Sanyo

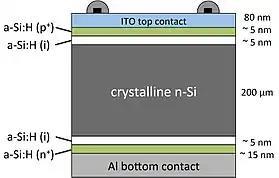
Schematics of a HIT-cell

Plans to expand production were based on rising demands for Sanyo Hungary products, whose leading markets are Germany, Italy, Spain and Scandinavia. The plant at Dorog, outside Budapest, became Sanyo's largest solar module production facility in the world.